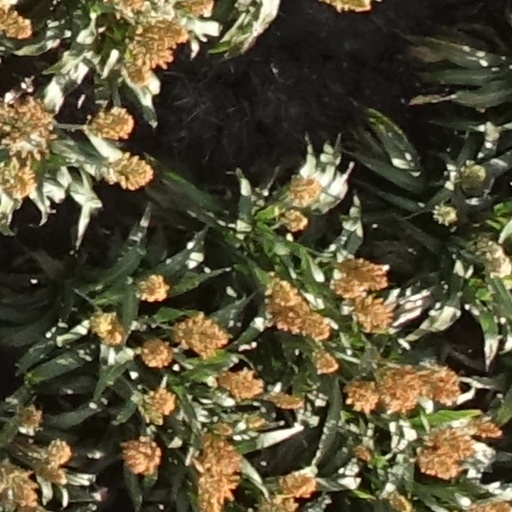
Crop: sorghum